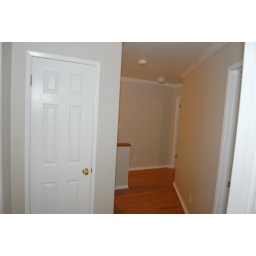
hallway. linen closet. standing in front of the master bedroom door.